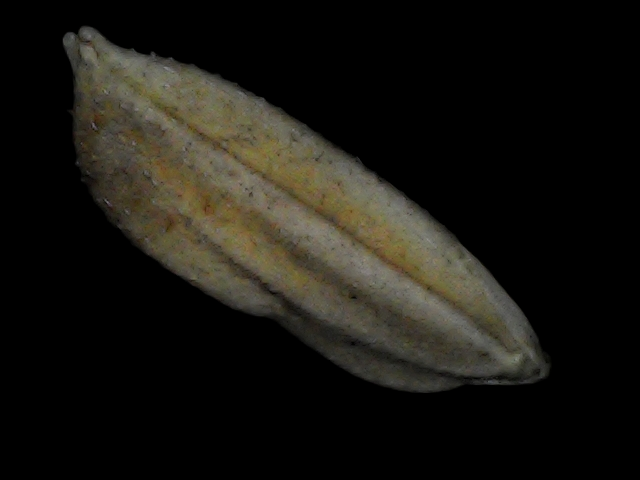
Rice variety: Bd72